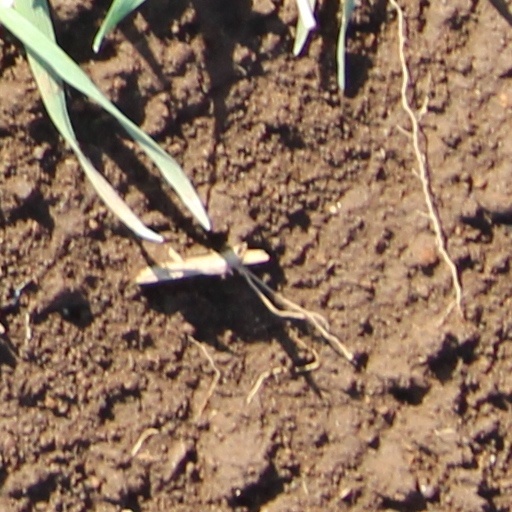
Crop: wheat